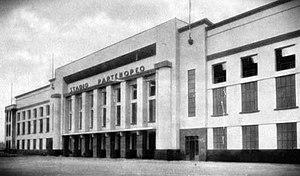
La Società Sportiva Calcio Napoli, littéralement Société Sportive Football Naples, abrégé en SSC Napoli ou plus couramment Napoli en italien et SSC Naples ou plus couramment Naples en français, est un club de football italien fondé en 1926 sous le nom de Associazione Calcio Napoli. et basé à Naples en Campanie.
L'équipe de Hongrie de football participe à sa première Coupe du monde de football lors de l'édition 1934 qui se tient dans le royaume d'Italie du 27 mai 1934 au 10 juin 1934.
Le stade Giorgio Ascarelli, également connu sous le nom de Stadio Partenopeo, était un stade à multi-usages situé à Naples en Italie. Il était le plus souvent utilisé pour accueillir des matchs de football.